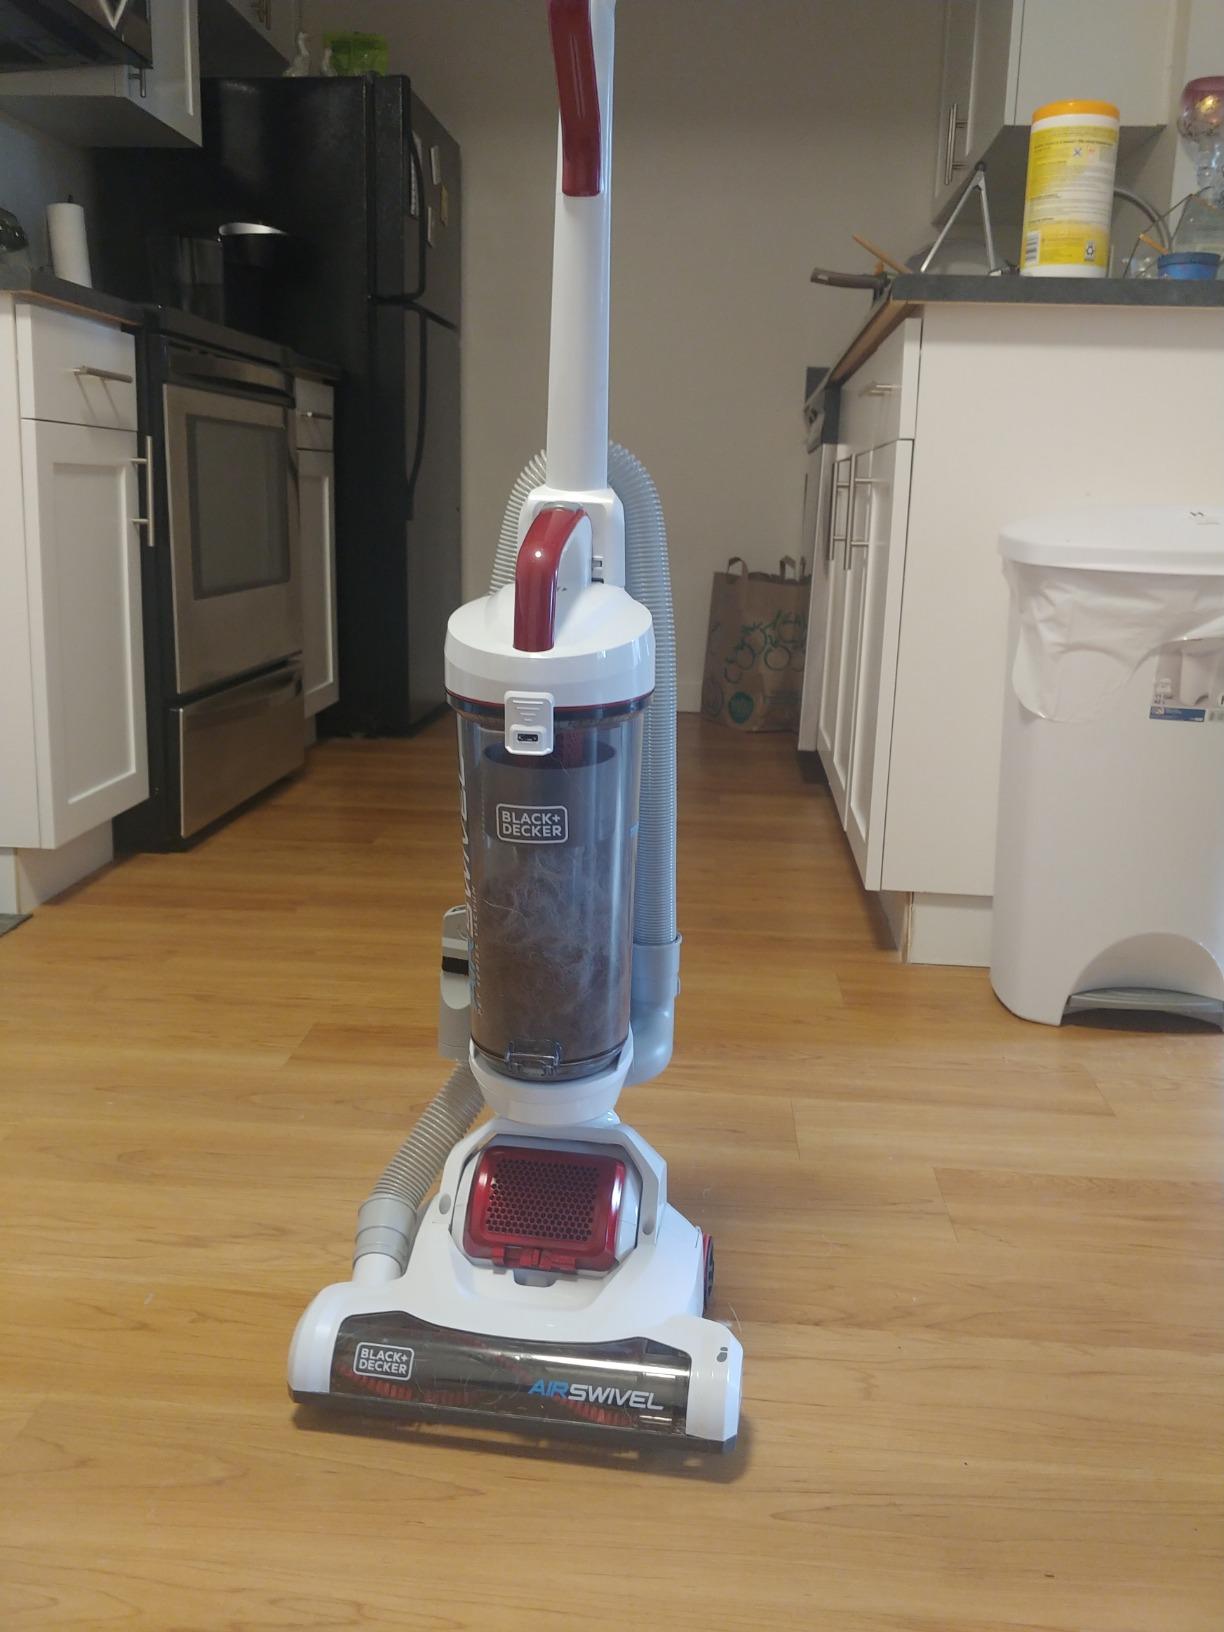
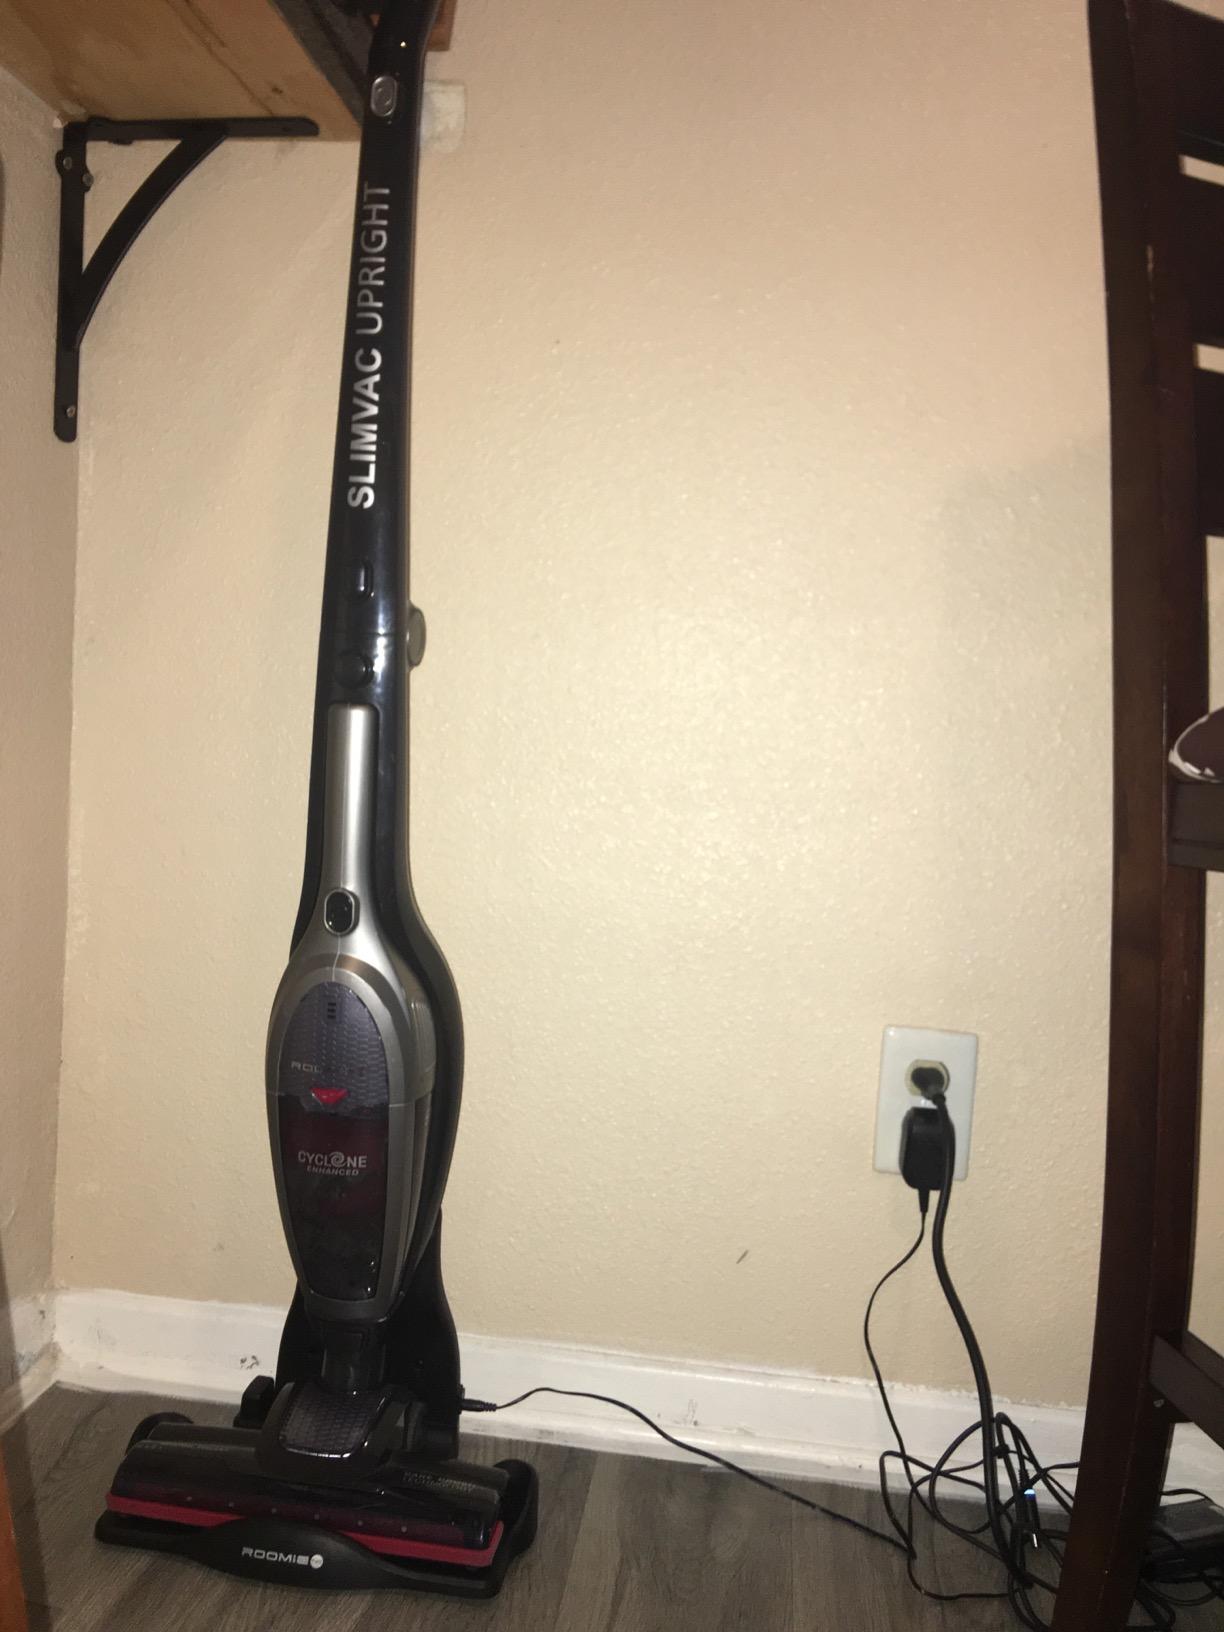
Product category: items_vacuum
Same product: no